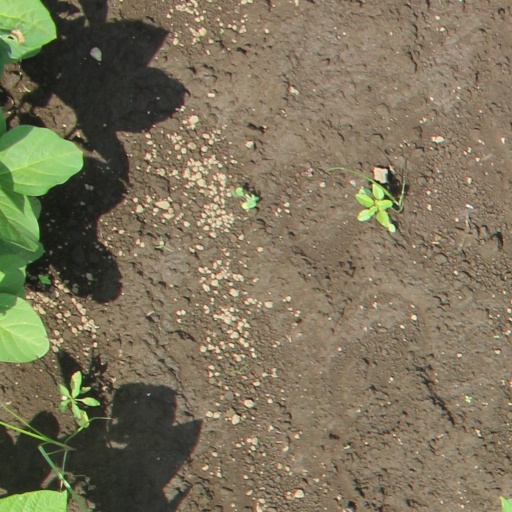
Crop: soybean